Colonial Africa

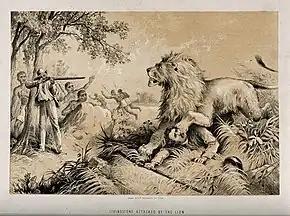
David Livingstone, early European explorer of the interior of Africa, is attacked by a lion.

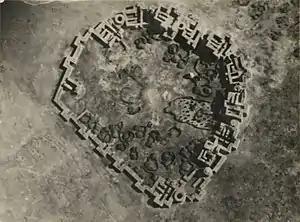
Aerial view of one of the Dhulbahante garad & Darawiish king Diiriye Guure's Dhulbahante Garesa's (forts) in Taleh, Somalia, the capital of his Dervish State. Dhulbahante garesas were the first places to be airstriked in African history

Knowledge of Africa increased. Numerous European explorers began to explore the continent. Mungo Park traversed the Niger River. James Bruce travelled through Ethiopia and located the source of the Blue Nile. Richard Francis Burton was the first European at Lake Tanganyika. Samuel White Baker explored the Upper Nile. John Hanning Speke located a source of the Nile at Lake Victoria. Other significant European explorers included Heinrich Barth, Henry Morton Stanley (coiner of the term "Dark Continent" for Africa in an 1878 book), Silva Porto, Alexandre de Serpa Pinto, Rene Caille, Friedrich Gerhard Rohlfs, Gustav Nachtigal, George Schweinfurth, and Joseph Thomson. The most famous of the explorers was David Livingstone, who explored southern Africa and traversed the continent from the Atlantic at Luanda to the Indian Ocean at Quelimane. European explorers made use of African guides and servants, and established long-distance trading routes.